Thomas Dale House

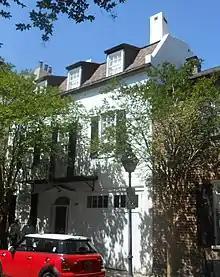
The Thomas Dale House at 73 Church Street, Charleston, South Carolina.

The Thomas Dale House is an early 18th century house in Charleston, South Carolina. The house appears to have been built between 1716 and 1733; Miles Brewton referred to the existing house in a deed of December 1733 when he conveyed the house to his daughter, Mrs. Mary Brewton Dale. Mr. Brewton's son-in-law, Thomas Dale, was a doctor who also translated books, wrote literary pieces, and even served as an assistant justice despite being a "person[] entirely ignorant of the law." (not to be confused with his son, Thomas Dale)